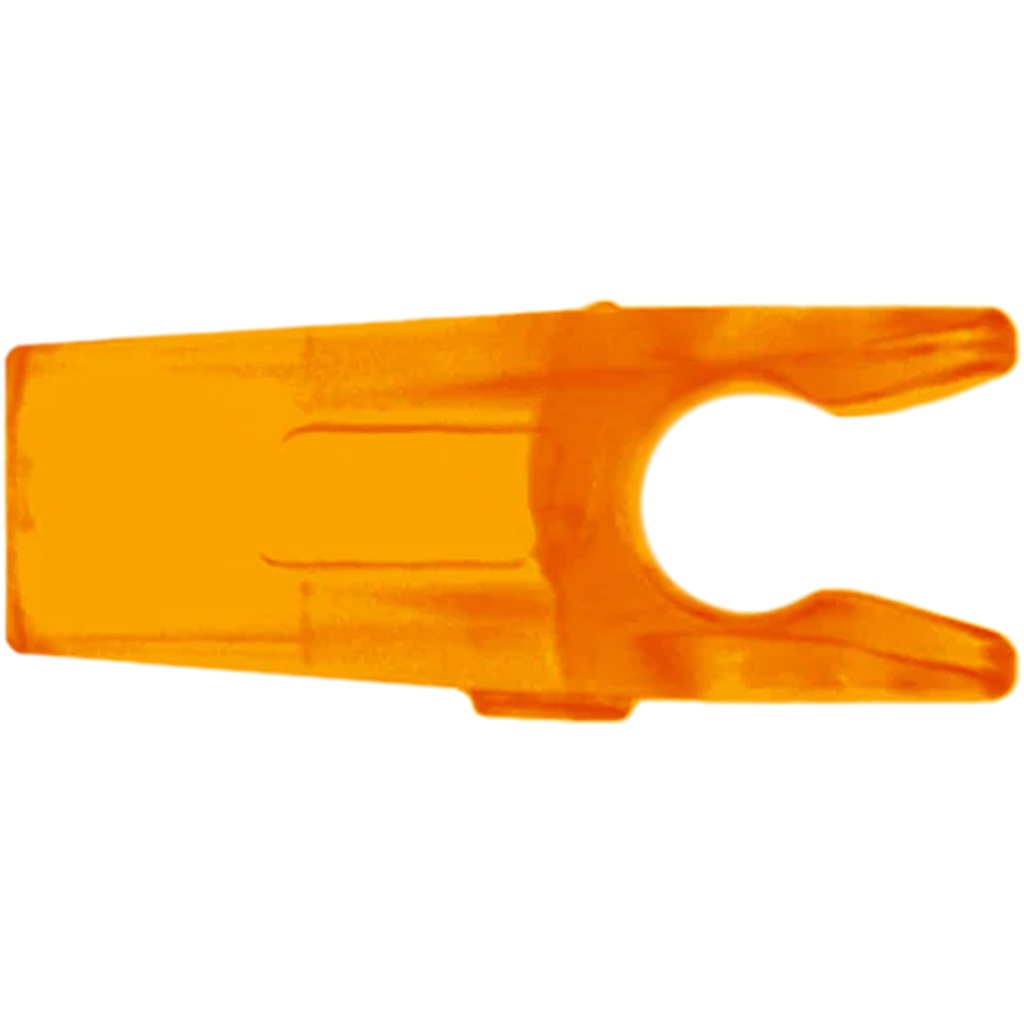
Altra Pin Nock Standard Throat Orange 12 Pk.
The Pinnacle of Precision & Performance Altra Pin Nocks are designed for a precise fit on all Altra pin bushings. Made of durable, impact resistant polycarbonate. Features: Comes in 12 pk QTY;3 Grains;Available in Clear, Smoke, White, Red, Orange, Pink, Green, & Blue
Brand: Altra
Category: Sporting Goods > Outdoor Recreation > Hunting & Shooting > Archery > Arrow Parts & Accessories > Arrow Nocks > Pin Arrow Nocks